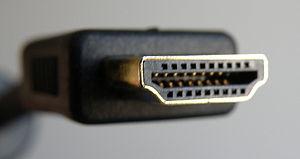
Le High Definition Multimedia Interface est un standard et interface audio/vidéo totalement numérique pour transmettre des flux chiffrés constitués de données vidéo non compressées et des données audio pouvant être compressées. Elle est destinée au marché grand public.